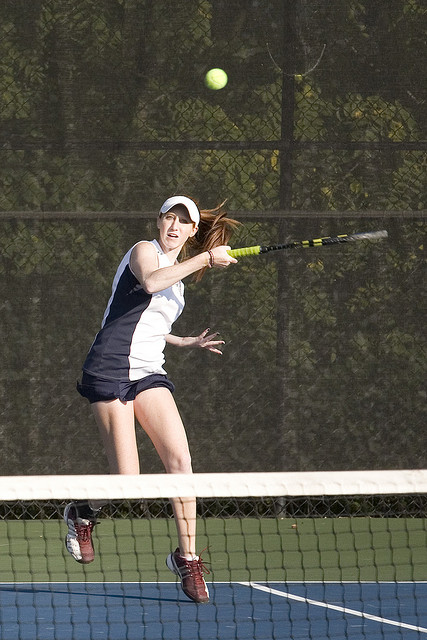
một người phụ nữ đang chơi tennis ngoài sân